NS 1300 (steam locomotive)

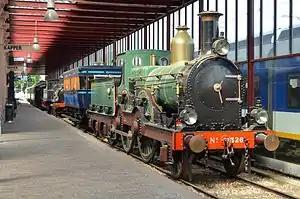
Locomotive SS 326 (ex-NS 1326) at Spoorwegmuseum

The NS 1300 was a series of steam locomotives of Nederlandse Spoorwegen and its predecessors Maatschappij tot Exploitatie van Staatsspoorwegen (SS) and Noord-Brabantsch-Duitsche Spoorweg-Maatschappij (NBDS).